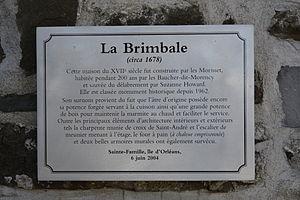
Plaque commémorative sur le mur est de la maison Maison Morisset, 4417, chemin Royal, Sainte-Famille (Canada). (Protection MH classé. Voir la liste des lieux patrimoniaux de la Capitale-Nationale pour plus de détails).
Une brimbale désigne un outil utilisé sur les bateaux, consistant le plus souvent en une tige servant de levier.
La maison Morisset est une ancienne maison de ferme construite vers 1678 lors du régime seigneurial de la Nouvelle-France. Située dans la municipalité de Sainte-Famille à l'île d'Orléans, la maison Morisset est classée comme site et bâtiment historiques par le ministère des Affaires Culturelles du Québec le 7 juin 1962. Elle est réputée pour être la plus ancienne maison en pierre du Québec.